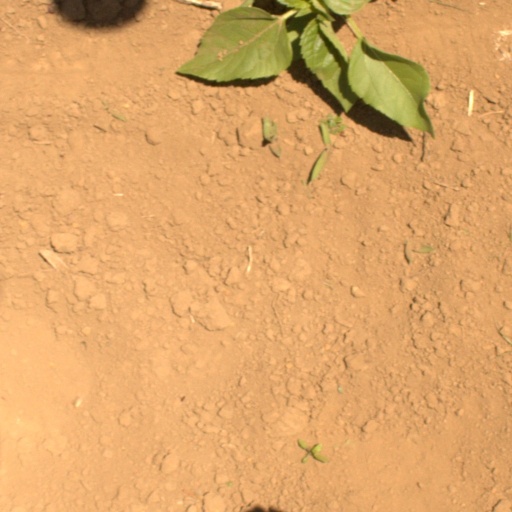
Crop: Jerusalem artichoke